Timeline of the COVID-19 pandemic in Australia (2020)

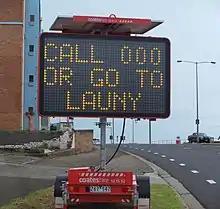
Roadside hospital advice in Burnie, Tasmania, telling people to call emergency services or head to Launceston General Hospital.

On 11 April, the charity Anglicare was advised of an outbreak at its Newmarch House aged care nursing home in Caddens, New South Wales. On 14 April, the outbreak was linked to an infected staff member with minor symptoms, but who attended work for six shifts. Ten residents and five other staff tested positive for coronavirus. On 27 and 28 April, four residents of the home died in less than 24 hours, bringing to eleven the number of residents who had died from COVID-19 since 11 April. By 9 May, there had been 69 COVID-19 cases linked to the facility, 32 staff and 37 residents. On 19 May, the 19th resident died from coronavirus.